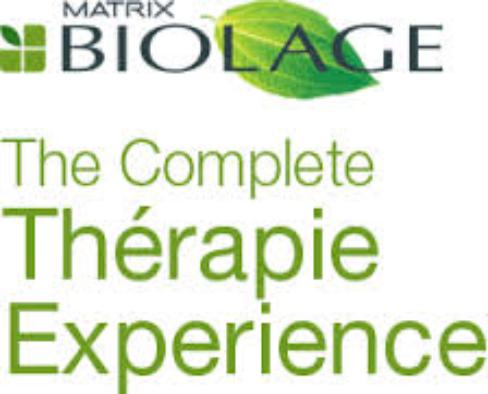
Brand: Biolage
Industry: Necessities